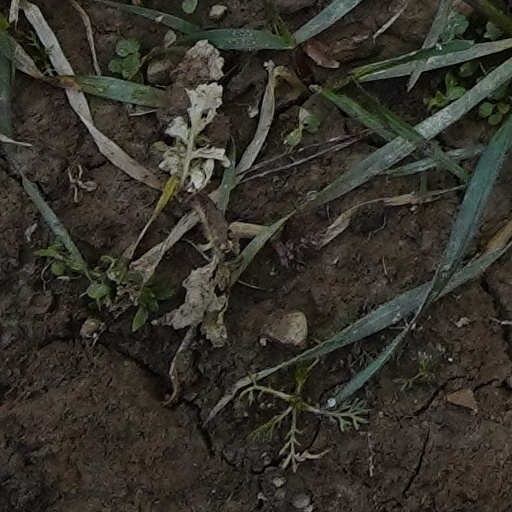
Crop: wheat